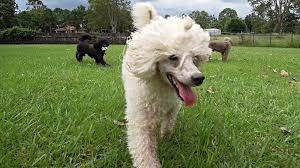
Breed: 200-n000010-miniature_poodle